My Mother's Castle (film)

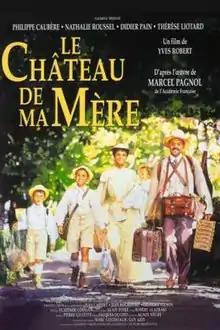

My Mother's Castle (original French title: "Le château de ma mère") is a 1990 French film directed by Yves Robert, based on the book of the same name by Marcel Pagnol, the second volume of his . It is a sequel to "My Father's Glory", also filmed by Robert in 1990.